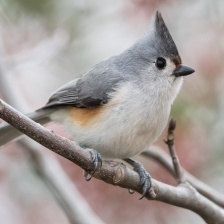
Species: TIT MOUSE
Scientific name: PARIDAE
ImageNet parent category: chickadee